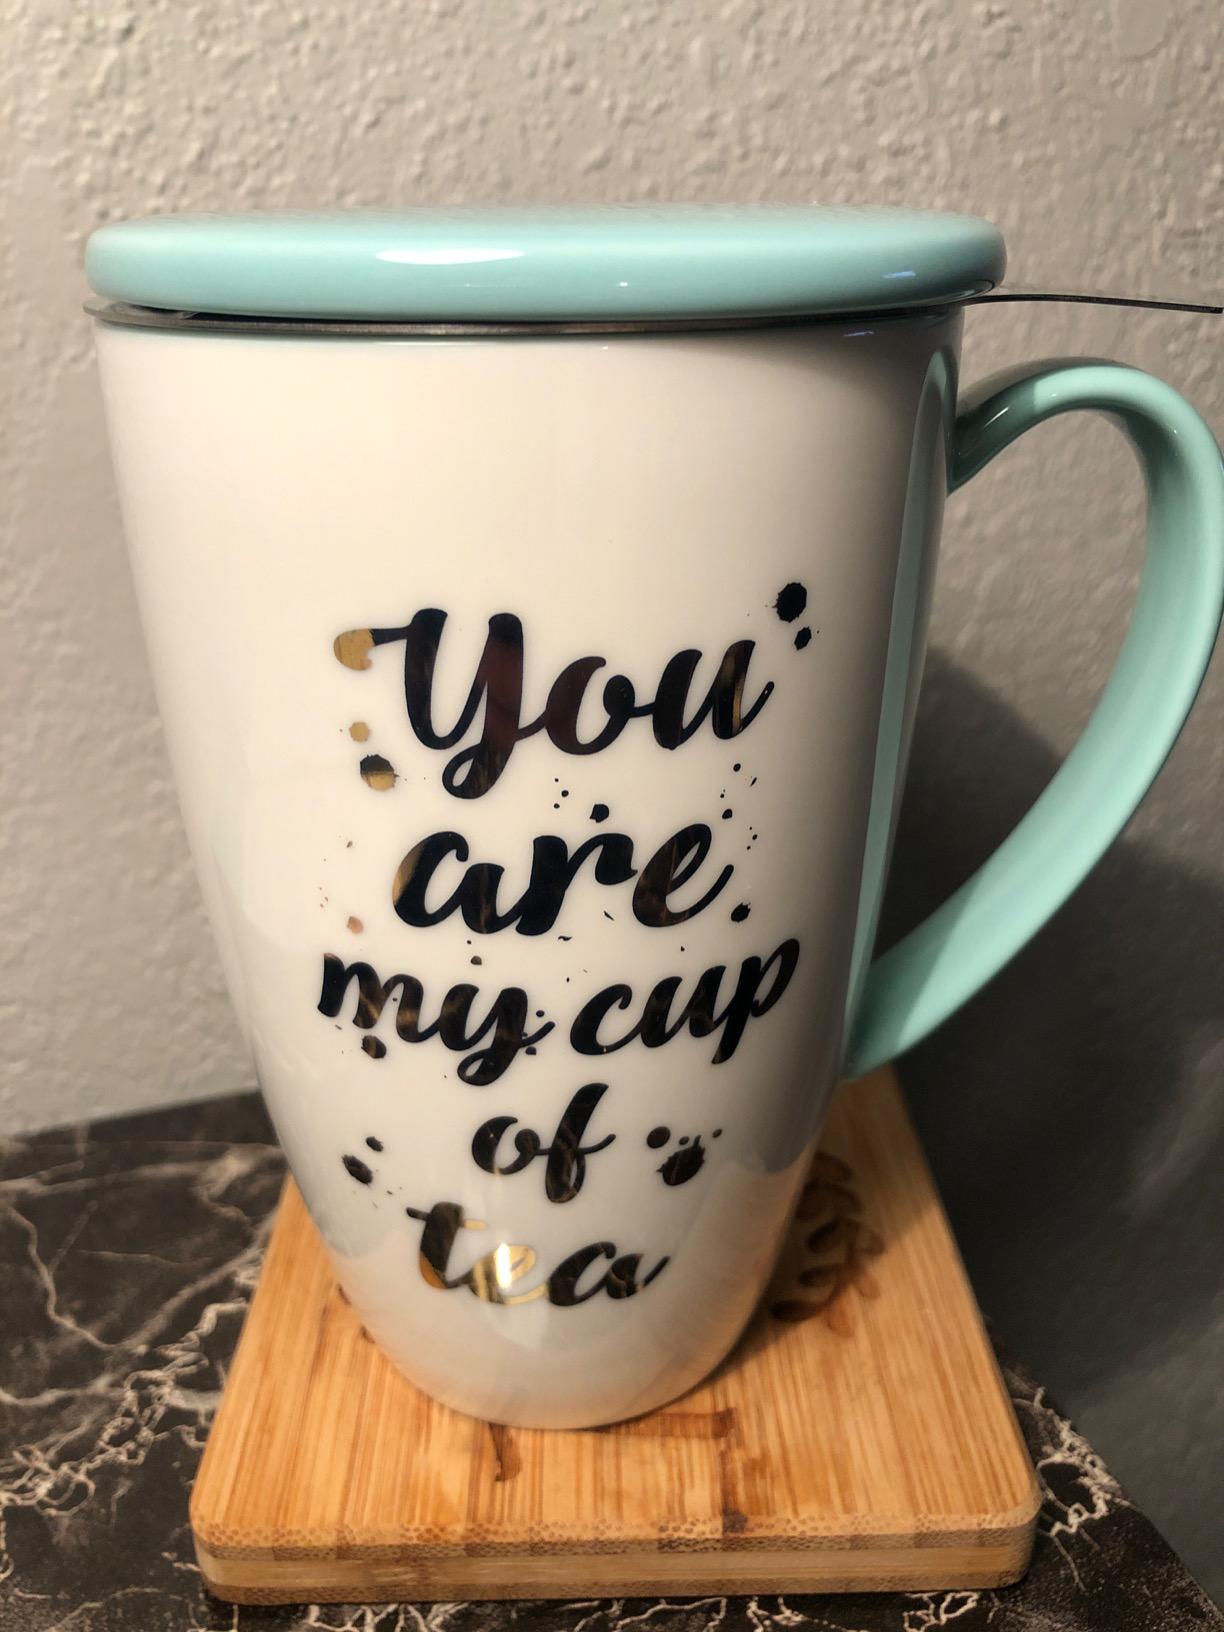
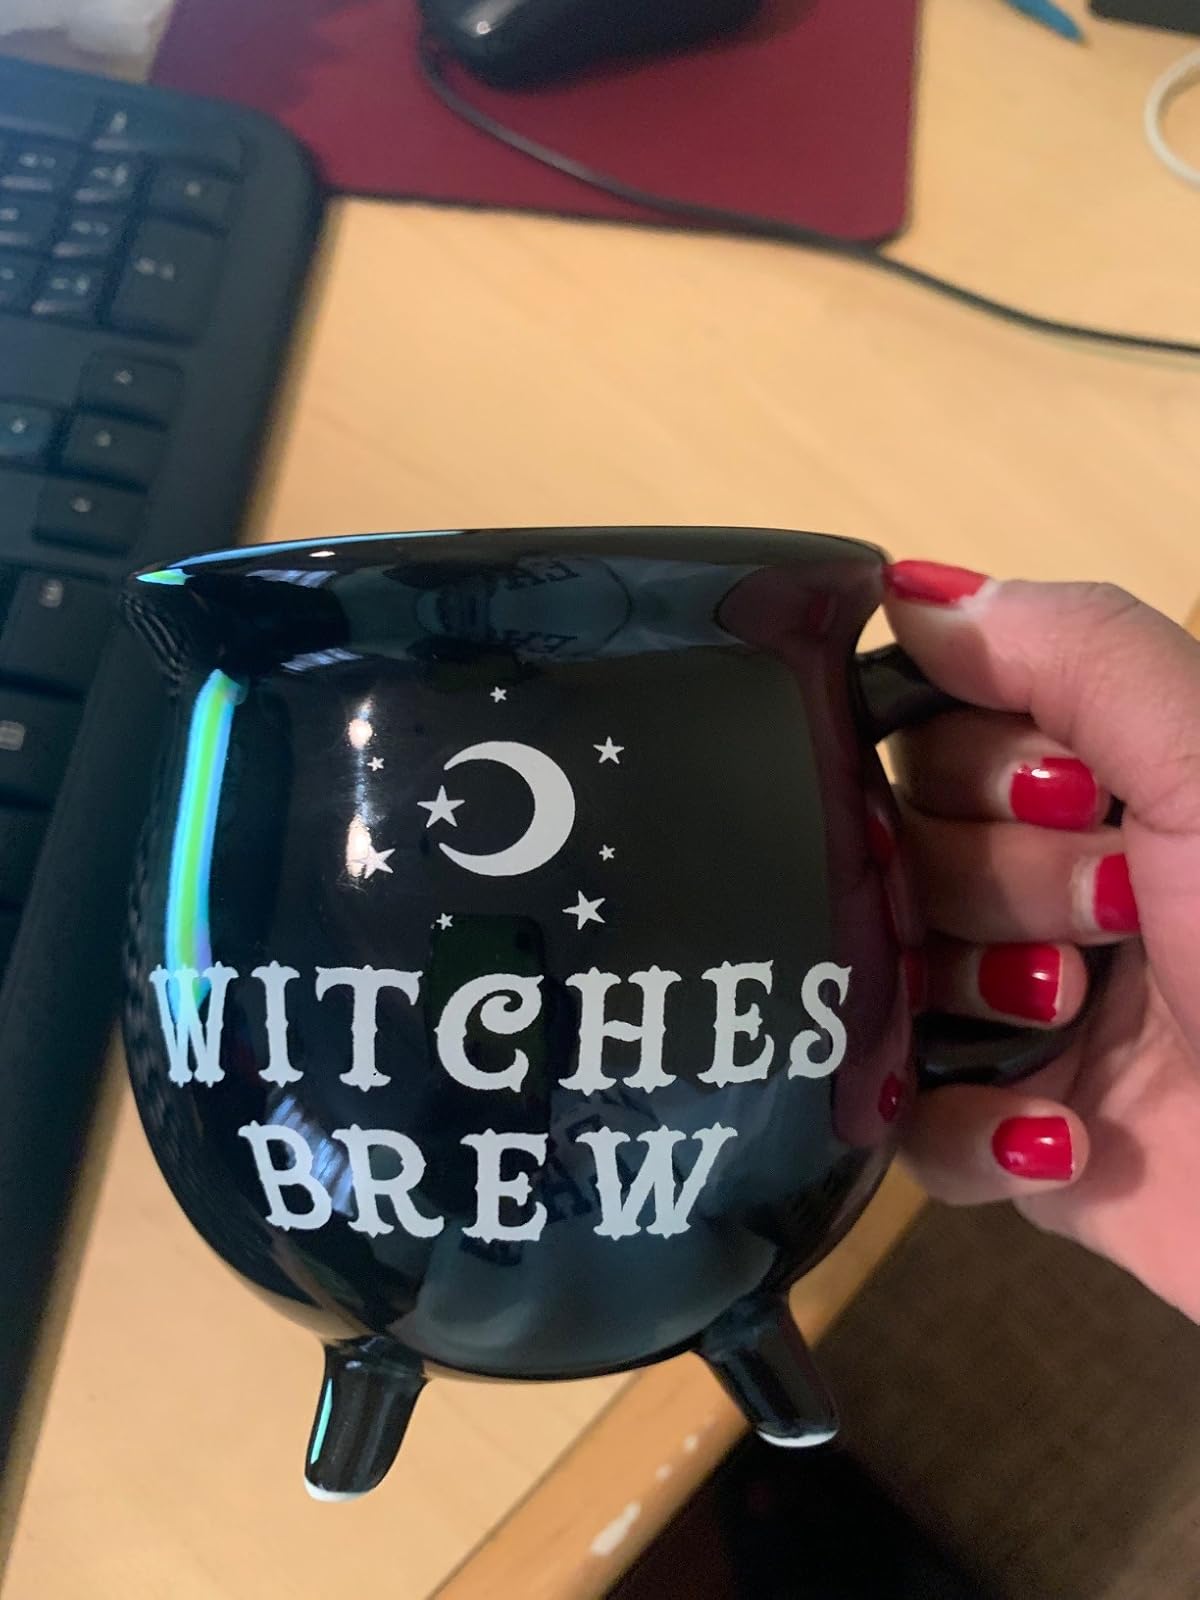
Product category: items_mug
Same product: no